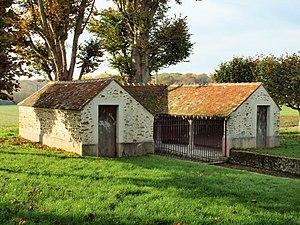
Bernay-Vilbert (Seine(er-Marne, Marne)